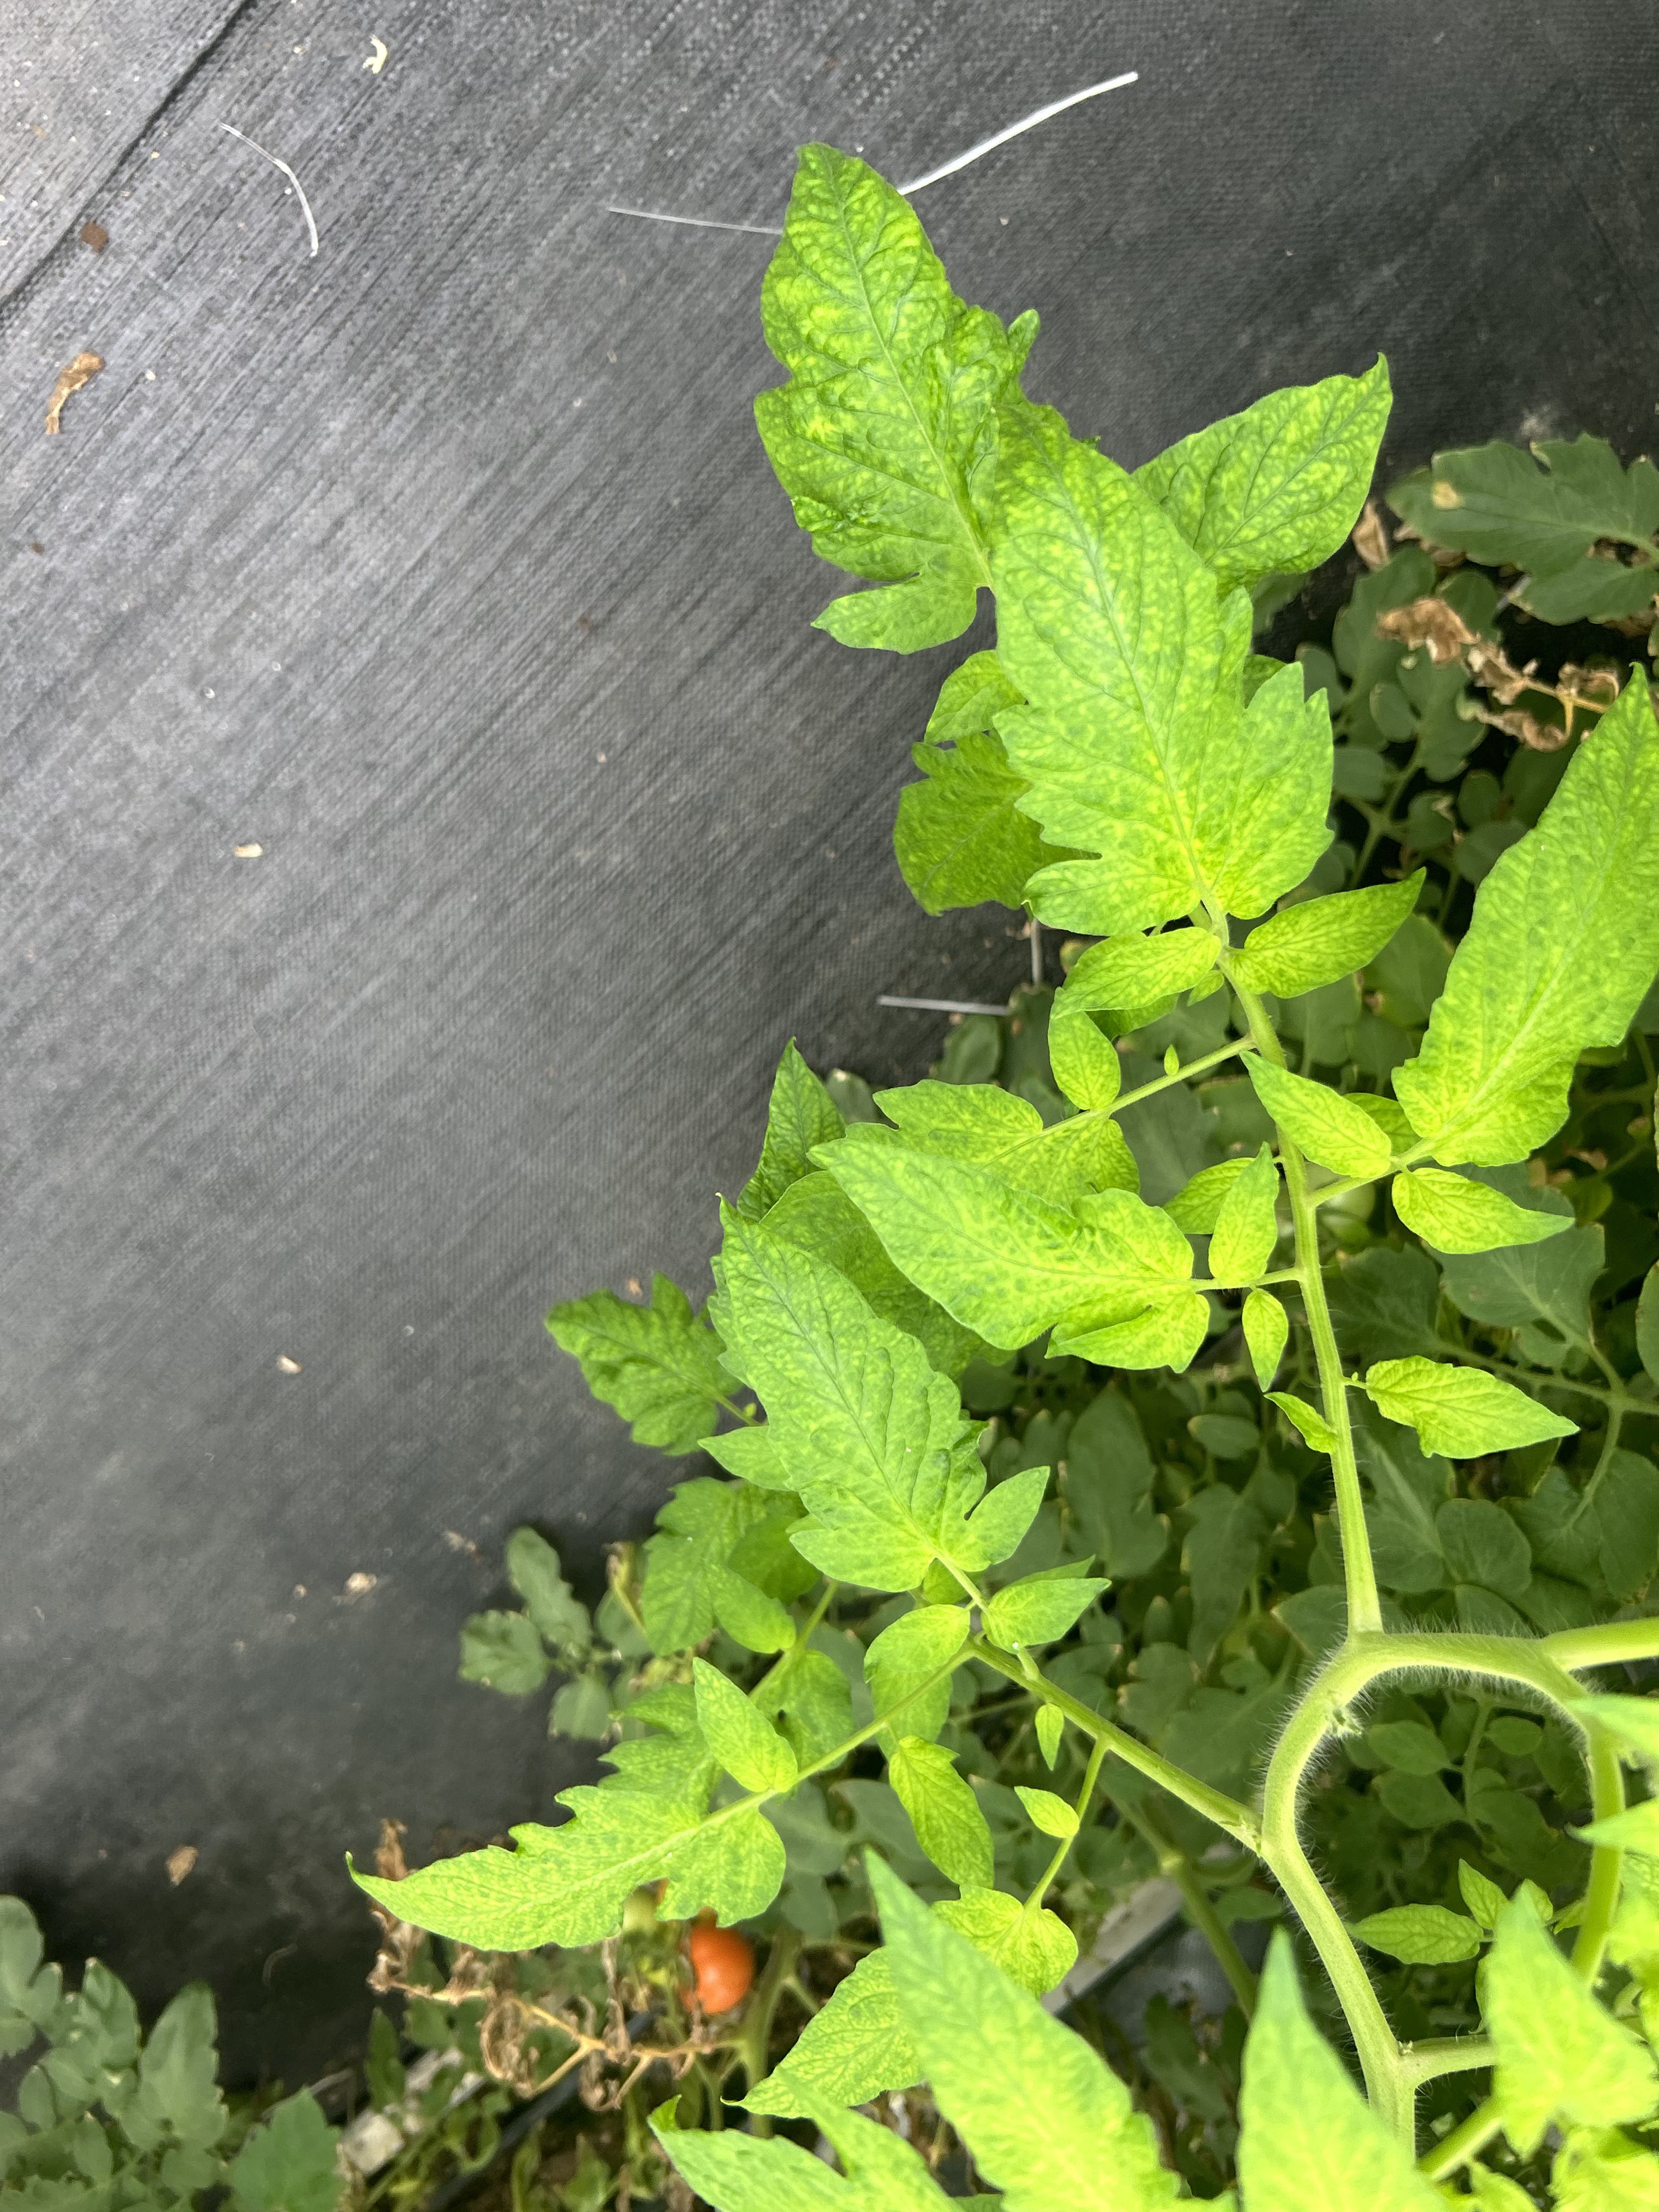
Disease: Viral